Miha Baloh

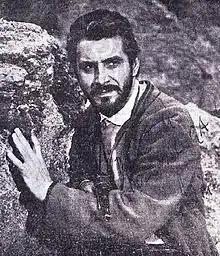

Miha Baloh (21 May 1928 – 6 December 2022) was a Slovene actor. He started participating in local theatre productions after the Second World War and eventually enrolled in the AGRFT in Ljubljana, from where he graduated in 1952. In 1953, he began collaboration with the Permanent Slovene Theatre in Trieste. There he worked with the director Jože Babič who also offered him his first major film role. From 1967, he also worked on international productions on projects such as the Austrian TV comedy series "Leni", German films on Winnetou and a French-German series on Omer Pasha. He continued to work in the theatre throughout his career.